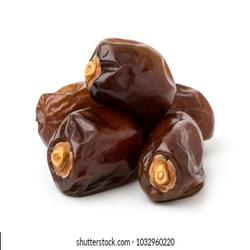
Label: Dates